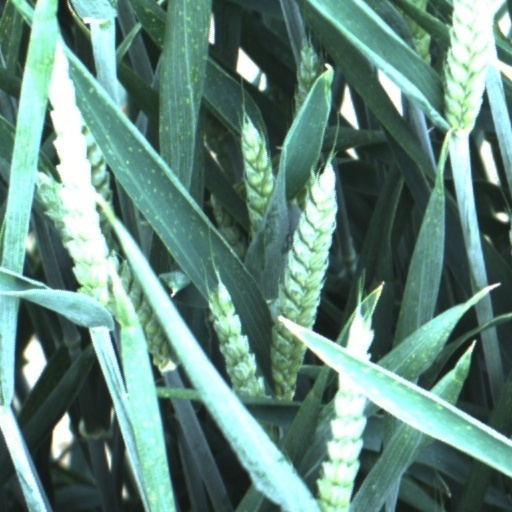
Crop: wheat